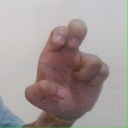
अक्षर: अ